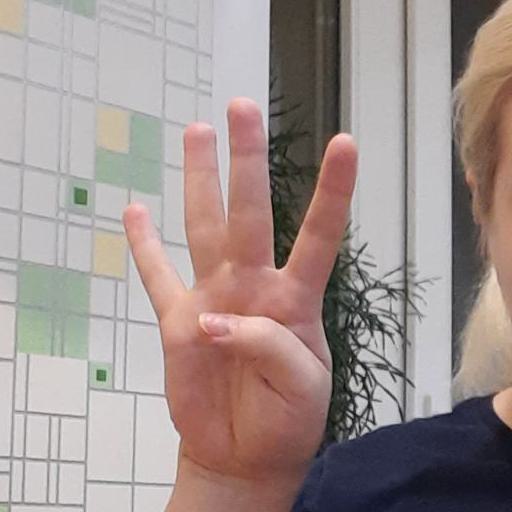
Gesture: four